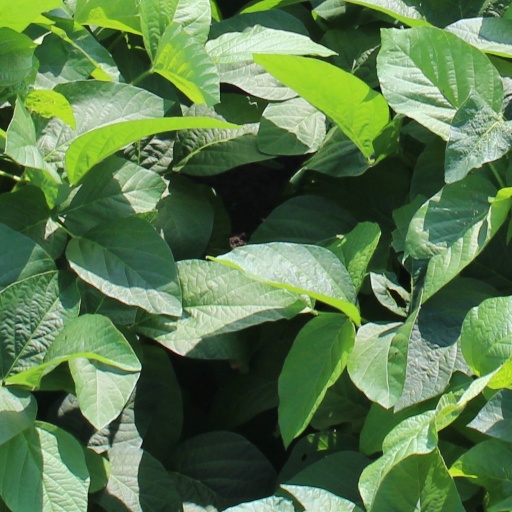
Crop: soybean